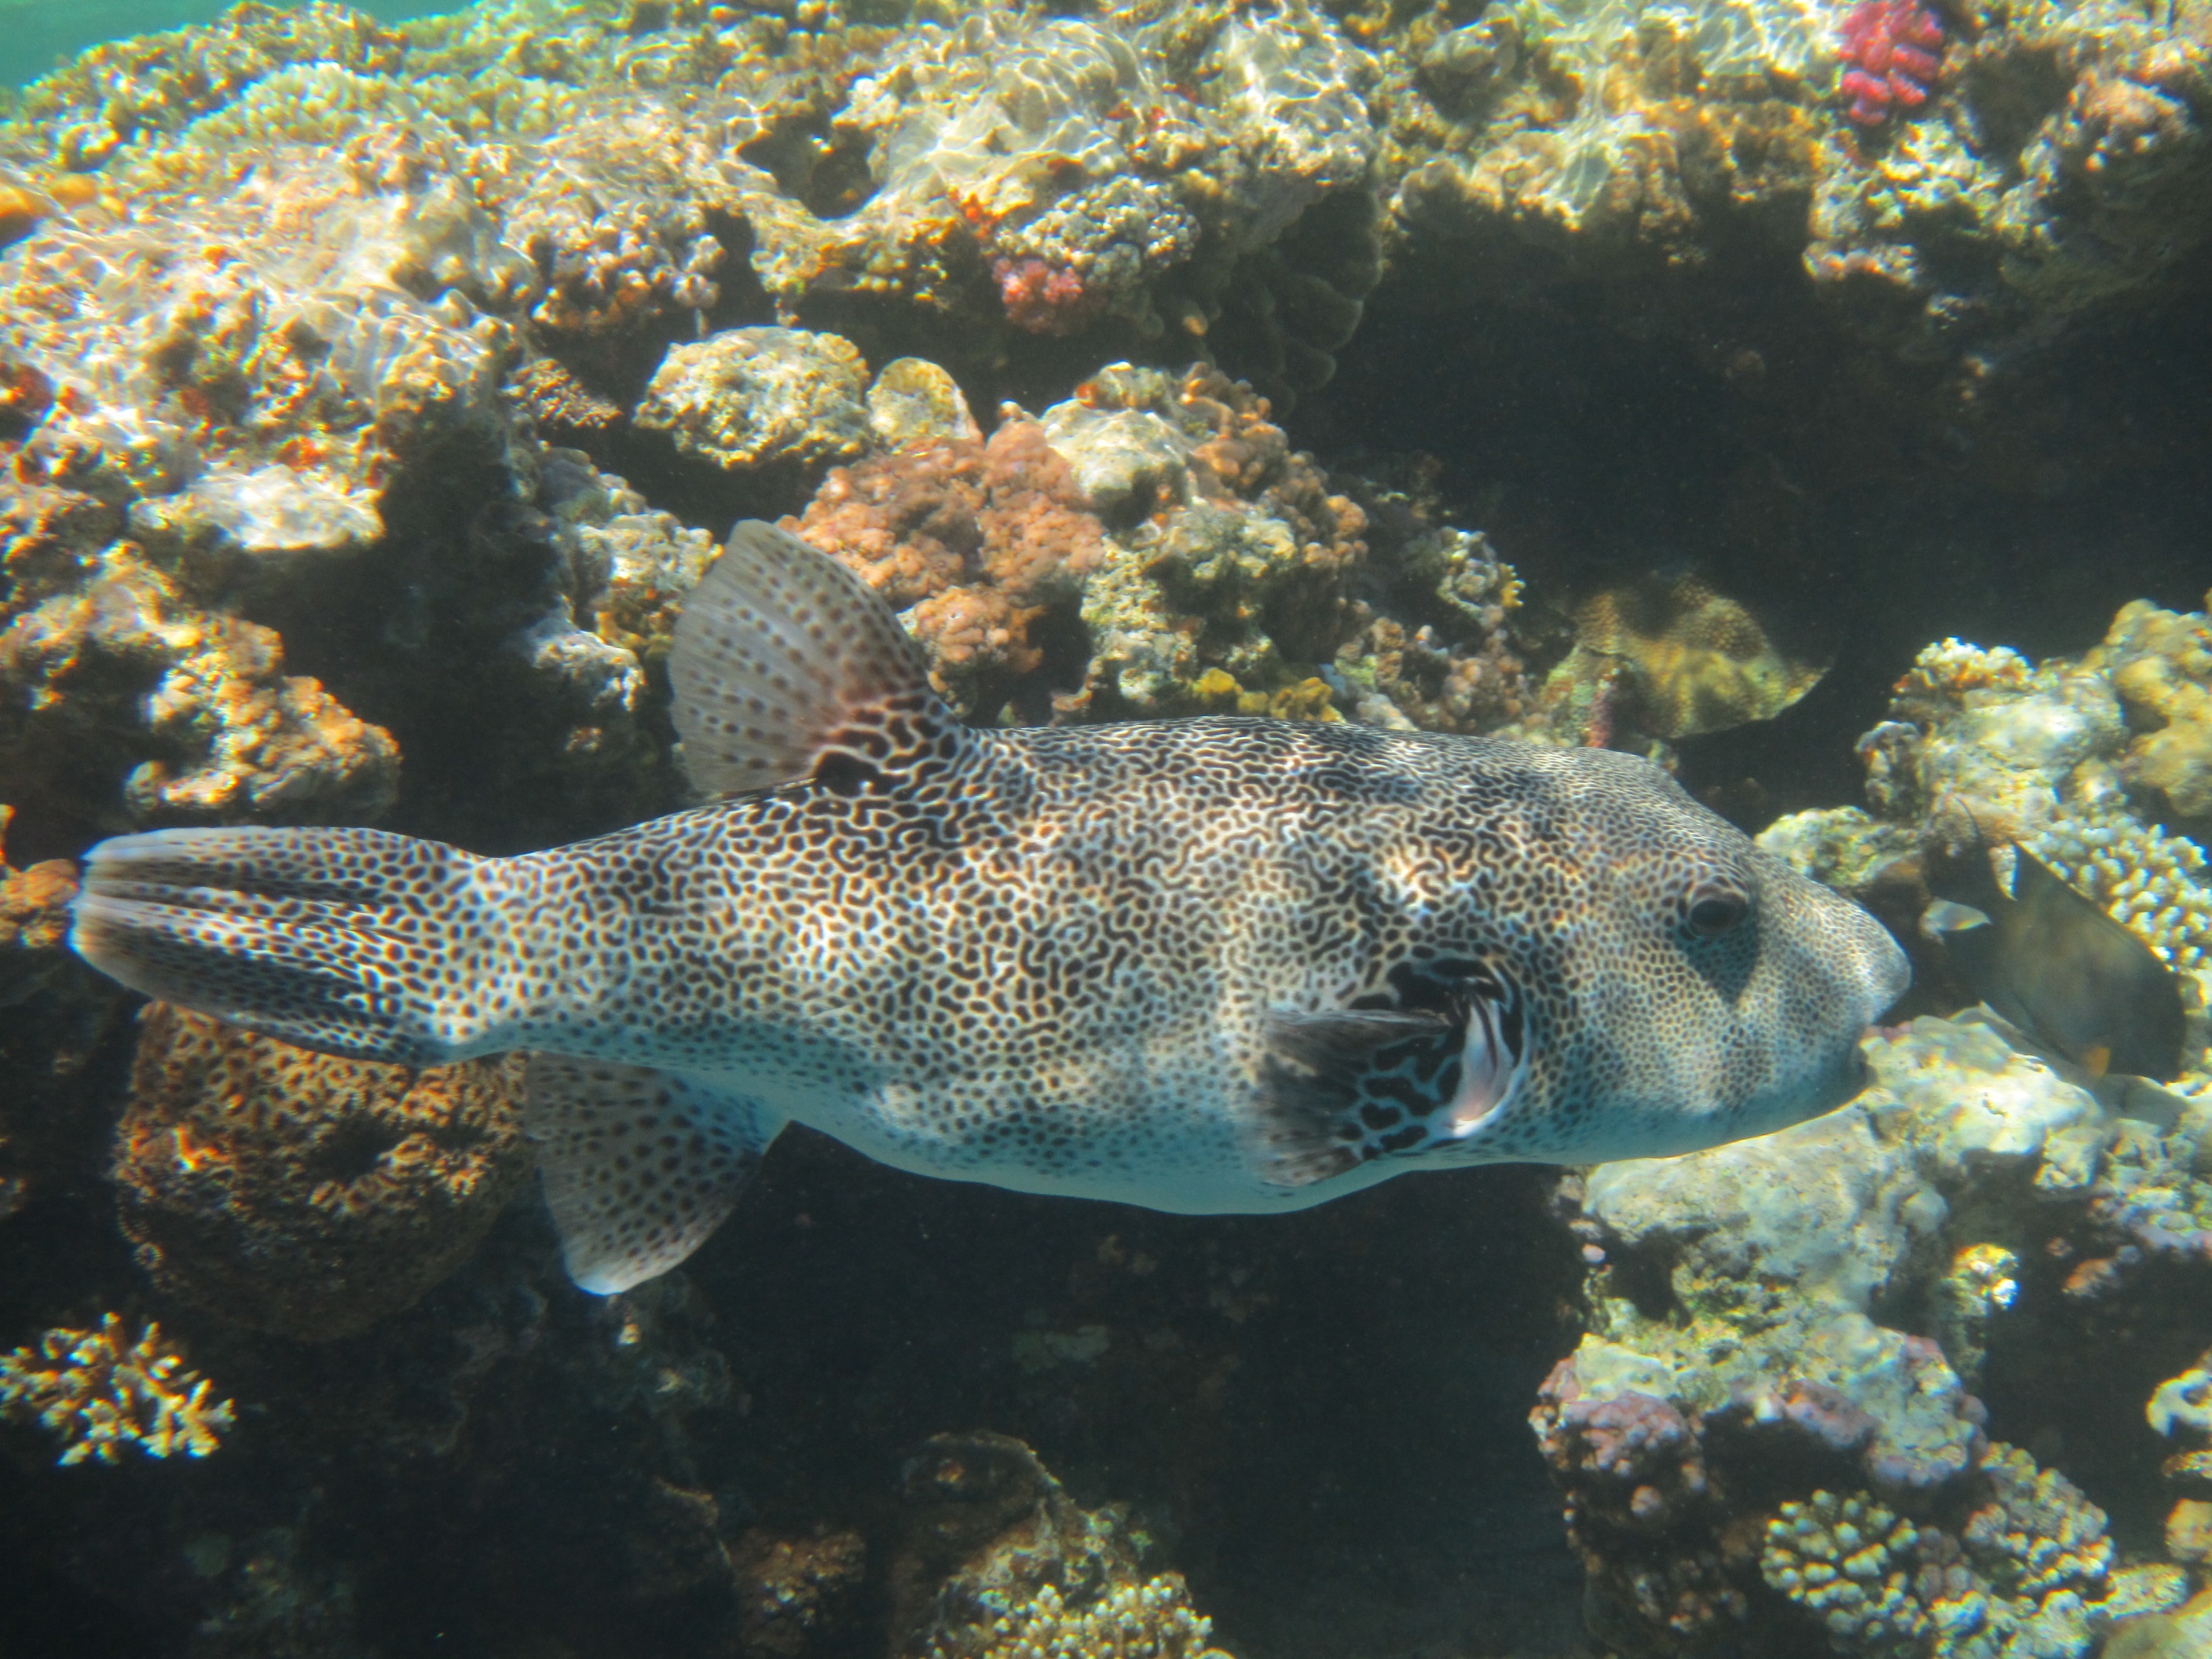
diving, underwater, biology, fish, fauna, coral, coral reef, reef, aquarium, red sea, marine biology, coral reef fish, boxfish